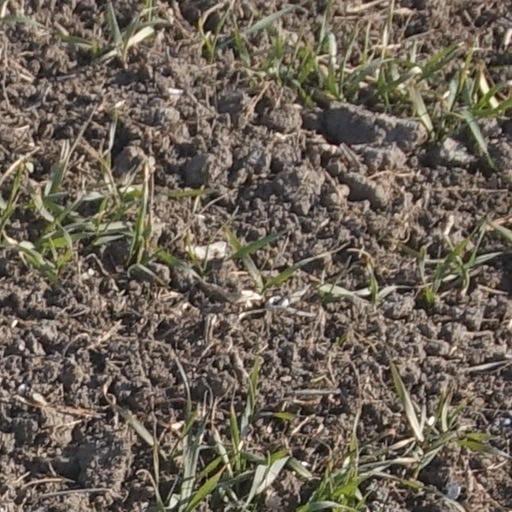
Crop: wheat